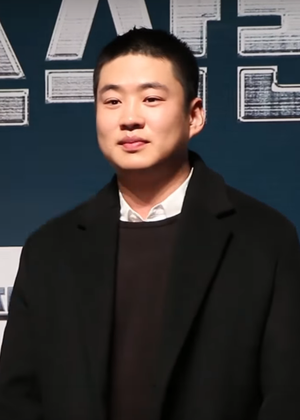
Ahn Jae-hong est un acteur sud-coréen, né le 31 mars 1981 à Pusan.